USNS Mercy

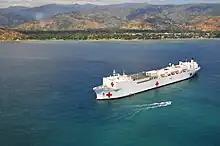
"Mercy" anchored in Dili, East Timor, as part of Pacific Partnership 2008

"Mercy" departed San Diego on 5 January 2005 en route to the tsunami-devastated regions of Southeast Asia, where she provided medical care to the victims of the disaster as part of Operation Unified Assistance, and further care as part of Theater Security Cooperation Program 2005. Combined, she provided over 107,000 patient services, rendered by members of the Department of Defense, Project HOPE, and the United States Public Health Service.